Tubbs Cordage Company Office Building

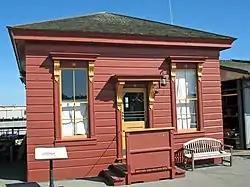

The Tubbs Cordage Company Office Building is a small frame structure located in San Francisco Maritime National Historical Park, in the Fisherman's Wharf district of San Francisco, California.